Type 100 grenade discharger

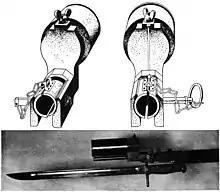
Type 100 rifle grenade launcher

The Type 100 grenade discharger was introduced in 1939 as a grenade launcher for the Type 38 and Type 99 Arisaka rifles. It launches standard Type 91 and Type 99 hand-grenades. The launcher is somewhat unusual in that rather than using the more common cup designs it is a gas trap system, meaning that it incorporates a barrel extension which taps off excess propellant gases to launch the grenade from a cup offset from the barrel. This has the advantage that standard rifle cartridges could be used along with the standard hand-grenades which simplified logistics, at the expense of increased weight and decreased efficiency. The effective range is approximately .